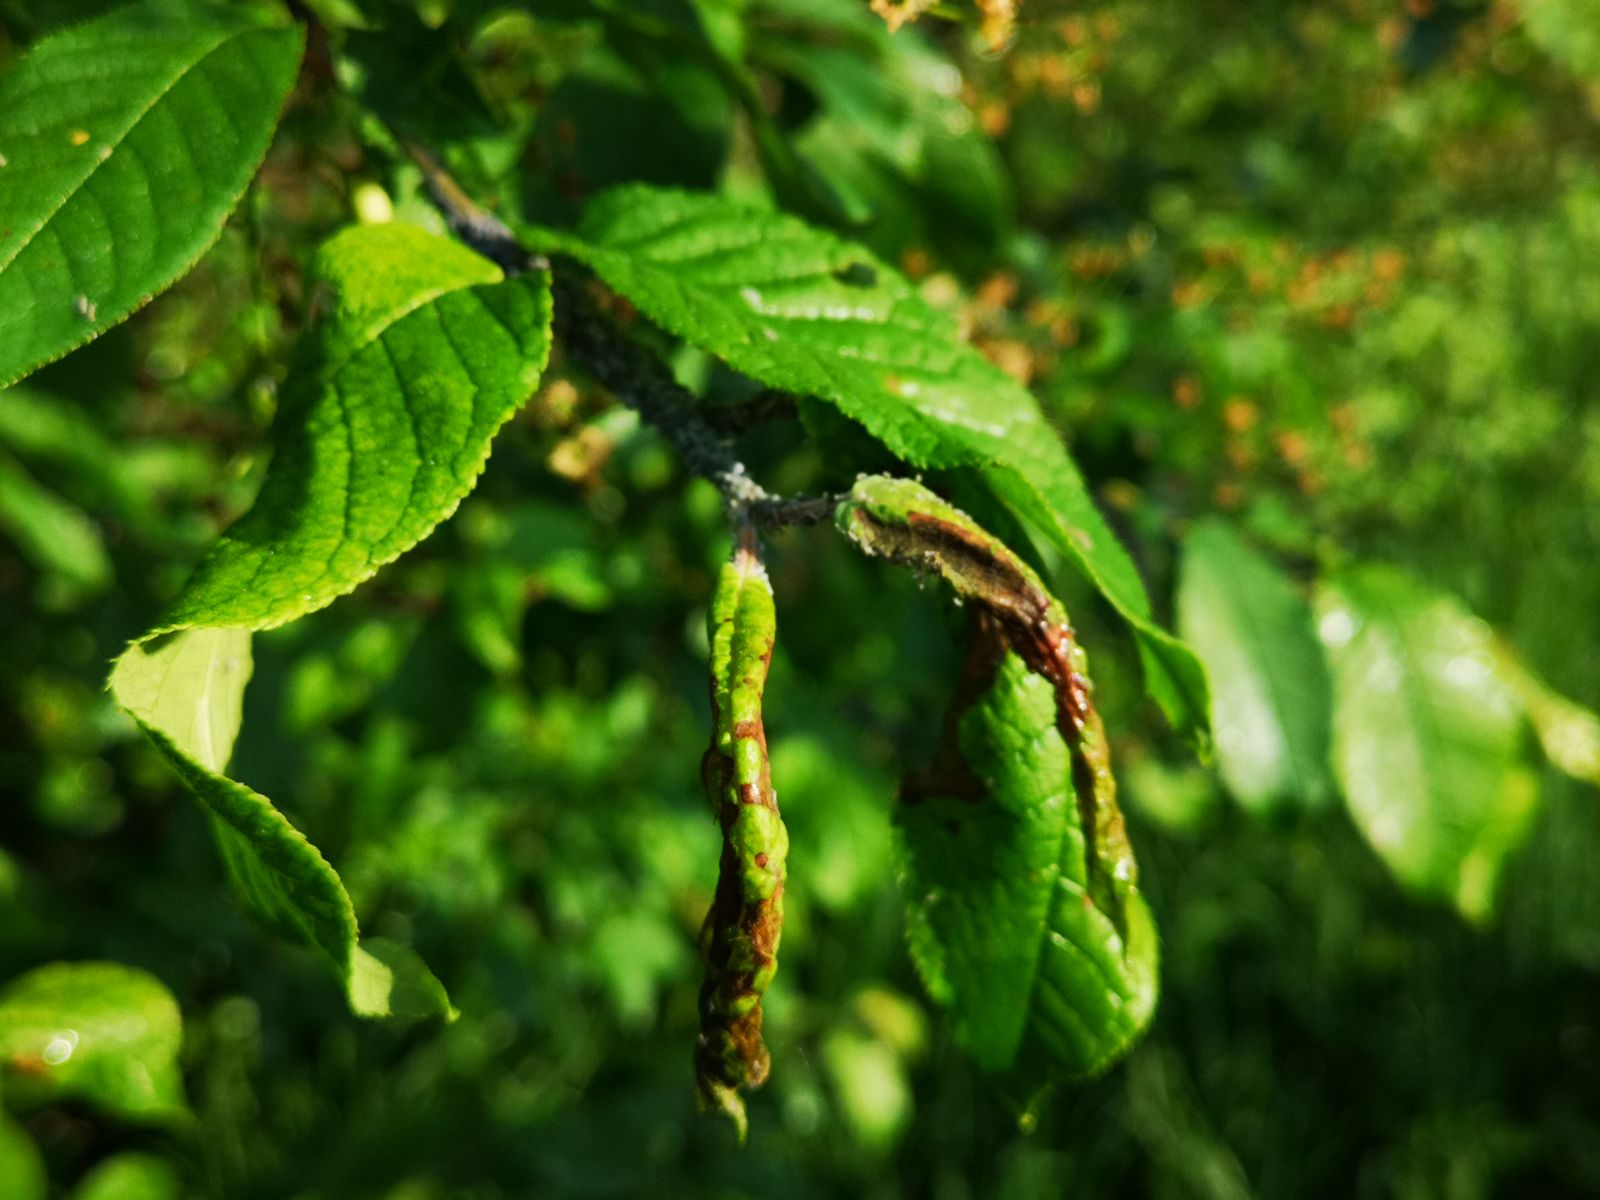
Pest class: bird_cherry_oat_aphid